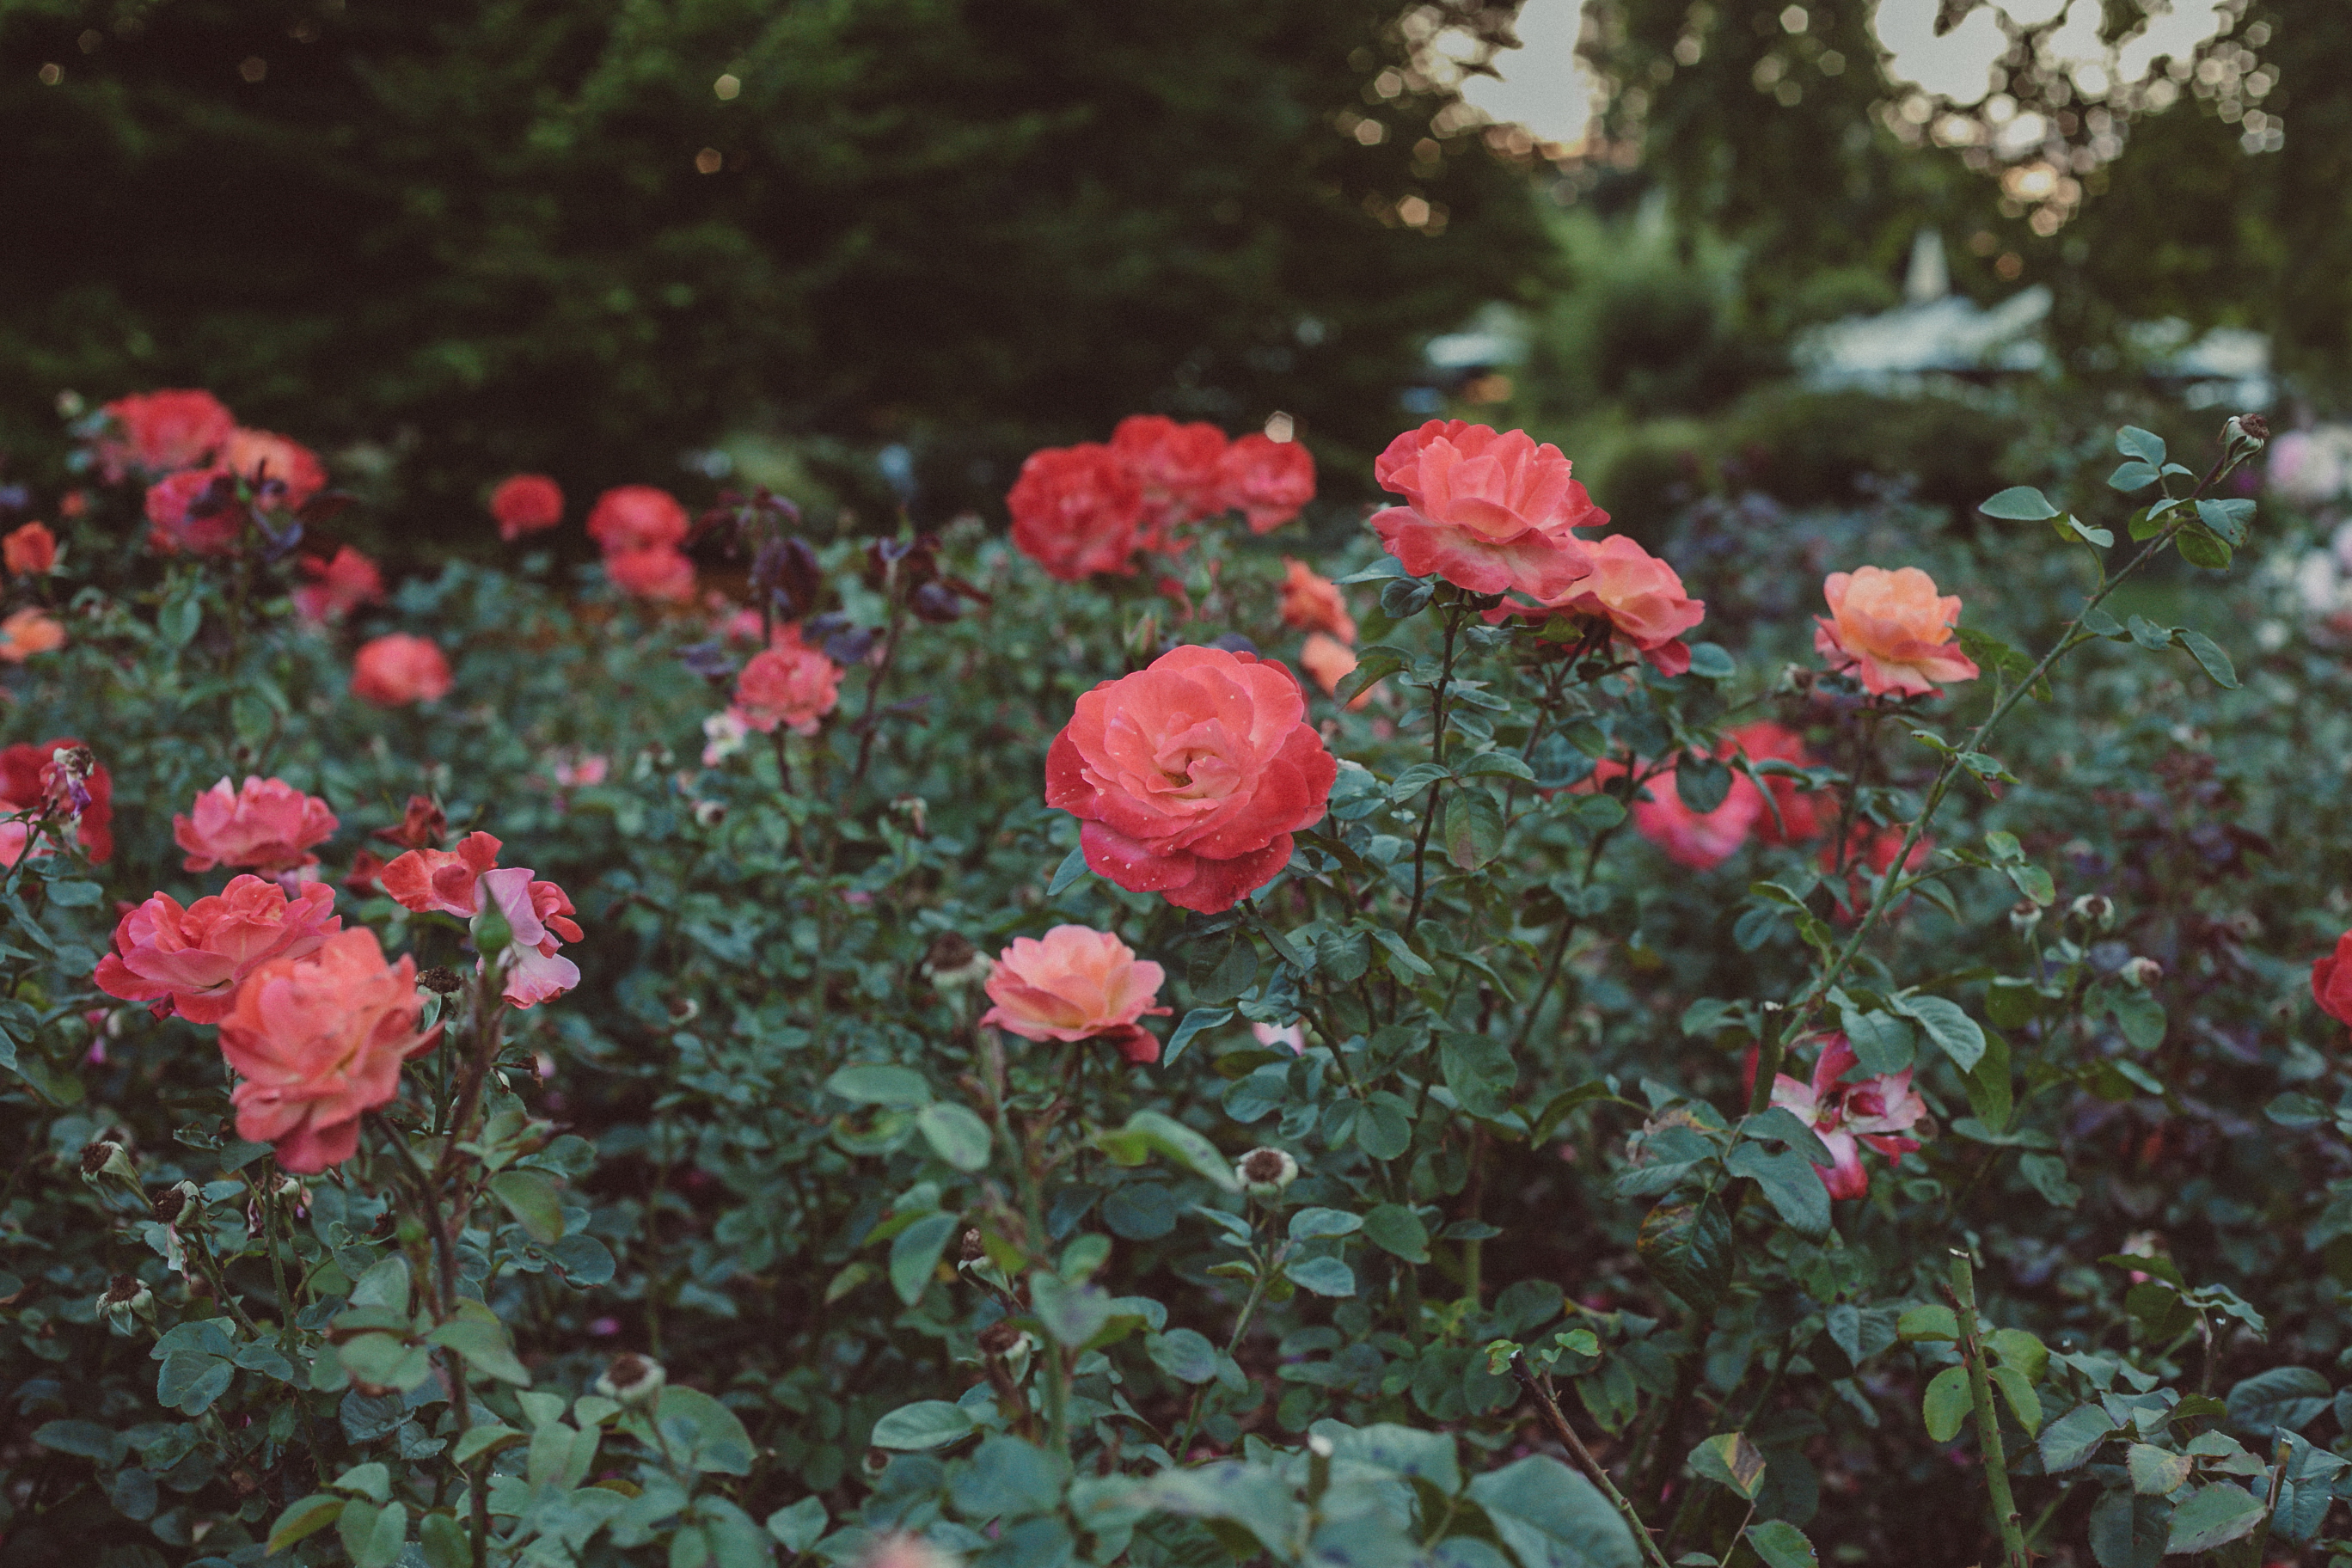
beautiful, beauty, bush, color, colour, flora, flower, flowers, garden, gardening, herb, love, perennial, pink, plant, rosa, rosaceae, rose, rose garden, spring, flowering plant, Julia child rose, garden roses, floribunda, red, petal, rose family, leaf, botany, rosa centifolia, shrub, rose order, botanical garden, china rose, theaceae, grass, tree, camellia, rosa wichuraiana, annual plant, wildflower, landscape, soil, plant stem, japanese camellia, park, autumn, perennial plant